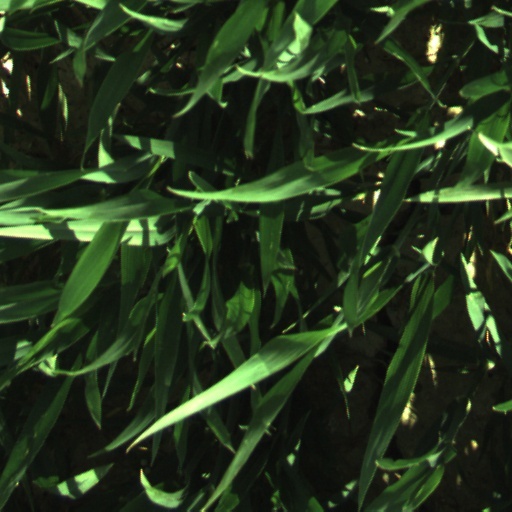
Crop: wheat